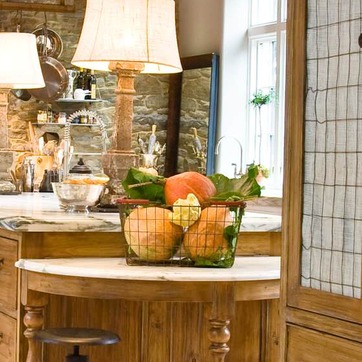
Material: food